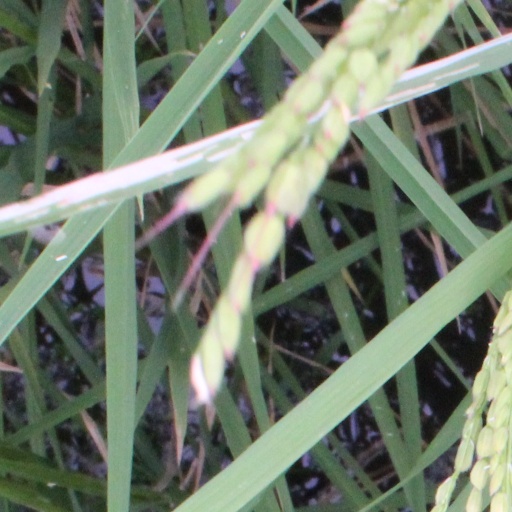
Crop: rice